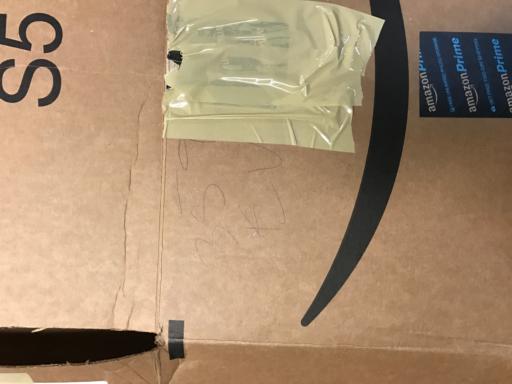
Label: cardboard